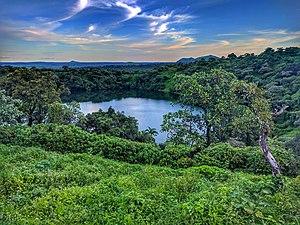
Le lac de cratère de Tizon à Ngaoundéré situé près de la route nationale numéro 3 en venant de Bertoua. Région: Adamaoua
Le lac Tison est un lac de cratère du Cameroun situé dans la région de l'Adamaoua à proximité de Ngaoundéré et appartenant au bassin de la Sanaga.
Ngaoundéré est une ville du Cameroun, chef-lieu de la région de l'Adamaoua, érigée en Communauté urbaine de Ngaoundéré en 2008.
La Région de l'Adamaoua est une des dix régions du Cameroun, la troisième par sa taille. Frontalière du Nigéria à l'ouest et de la République centrafricaine à l'est, c'est une zone montagneuse qui délimite le Cameroun forestier du sud et les savanes du nord. Son chef-lieu est Ngaoundéré.